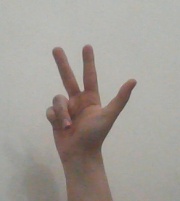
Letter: al